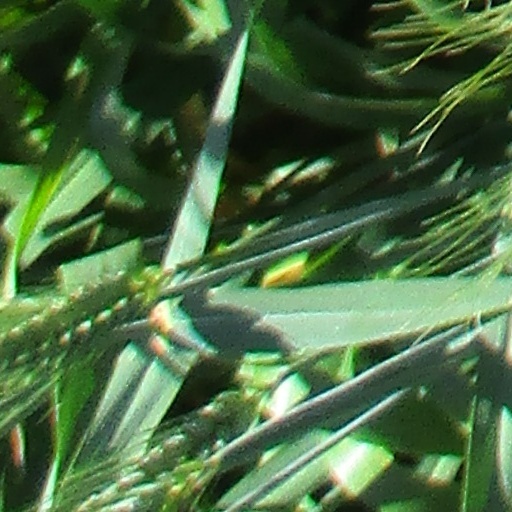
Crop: wheat